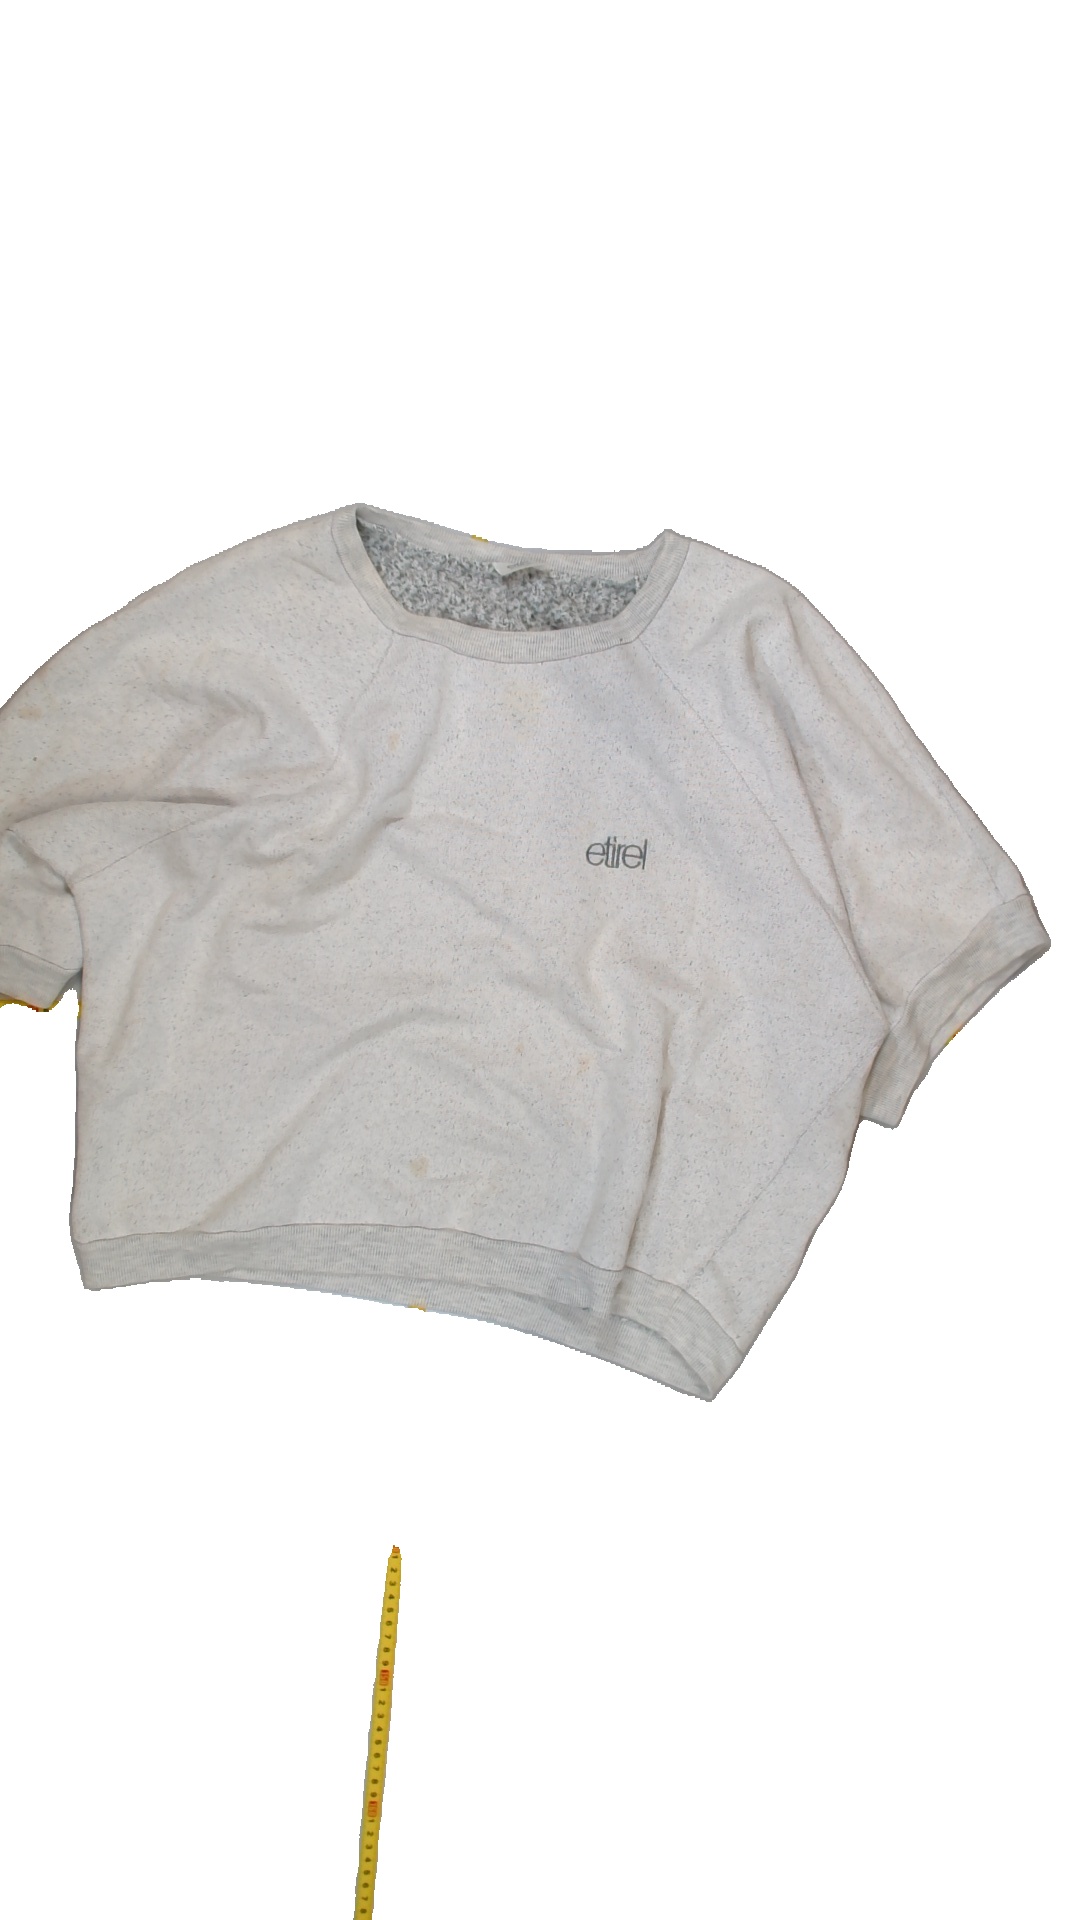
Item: Sweater (Ladies)
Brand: Not Applicable
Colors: Black
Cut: C-collar
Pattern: Logo print
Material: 100% Cotton
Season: All
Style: No trend
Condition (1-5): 3
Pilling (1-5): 5
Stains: Yes
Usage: Repair
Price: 50-100